Miserey

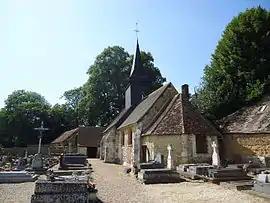
The church in Miserey

Miserey is a commune in the Eure department in the Normandy region in Northern France.